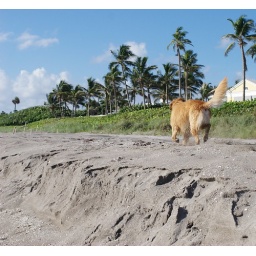
Our sand is washing away. The stakes in the distance are markers for a turtle nest.